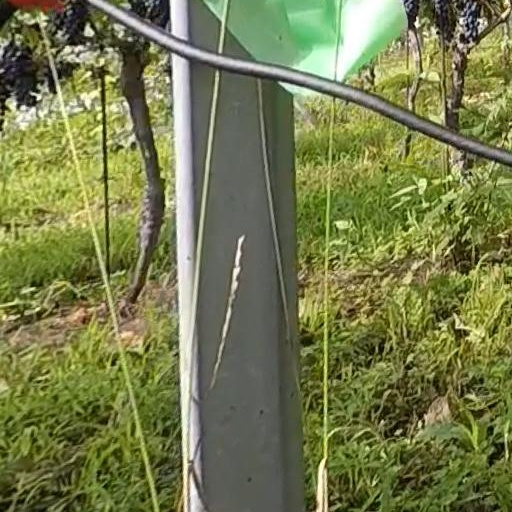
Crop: grape